Martin "Marthus" Škaroupka

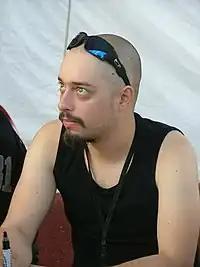
Škaroupka at Kuopiorock 2008

Martin "Marthus" Škaroupka (born 20 January 1981) is a Czech drummer, best known as a member of the British extreme metal band Cradle of Filth. He is also a songwriter and keyboard player, having written and recorded all the keyboards and orchestrations for the Cradle of Filth albums "The Manticore and Other Horrors", "Hammer of the Witches", "Cryptoriana – The Seductiveness of Decay" and most of the keyboards and orchestrations for "Existence Is Futile". He wrote the music for songs such as "Right Wing of the Garden Triptych" or "Crawling King Chaos".